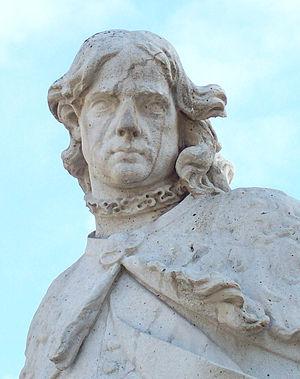
La bataille de Las Navas de Tolosa, ou ma'arakat al-'Oqab, se déroule le lundi 16 juillet 1212 au lieu-dit Castillo de la cuesta, entre, d'une part, des troupes de l'empire islamique provenant de tout le Maghreb ainsi que de l'Al-Andalus sous le commandement de Muhammad an-Nâsir de la dynastie berbère des Almohades et, d'autre part, une coalition de plusieurs États chrétiens de la péninsule Ibérique ainsi que des troupes de croisés en provenance de plusieurs nations européennes. Remportée par les chrétiens, elle marque une étape décisive de la Reconquista et accélère sensiblement le délitement de l'empire almohade.